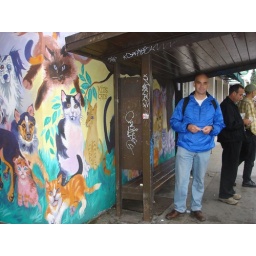
backdrop of the 'kits cats' mural at kitsilano beach in vancouver. we waited for the bus in the rain.